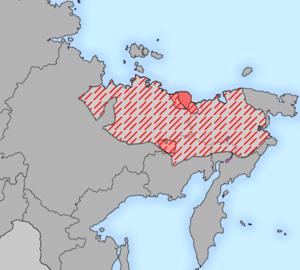
Les Youkaguirs ou Youkaghirs sont un peuple de Sibérie, vivant dans le bassin de la Kolyma. Leur langue est considérée comme un isolat, bien que certains travaux récents évoquent un lien avec les langues ouraliennes.